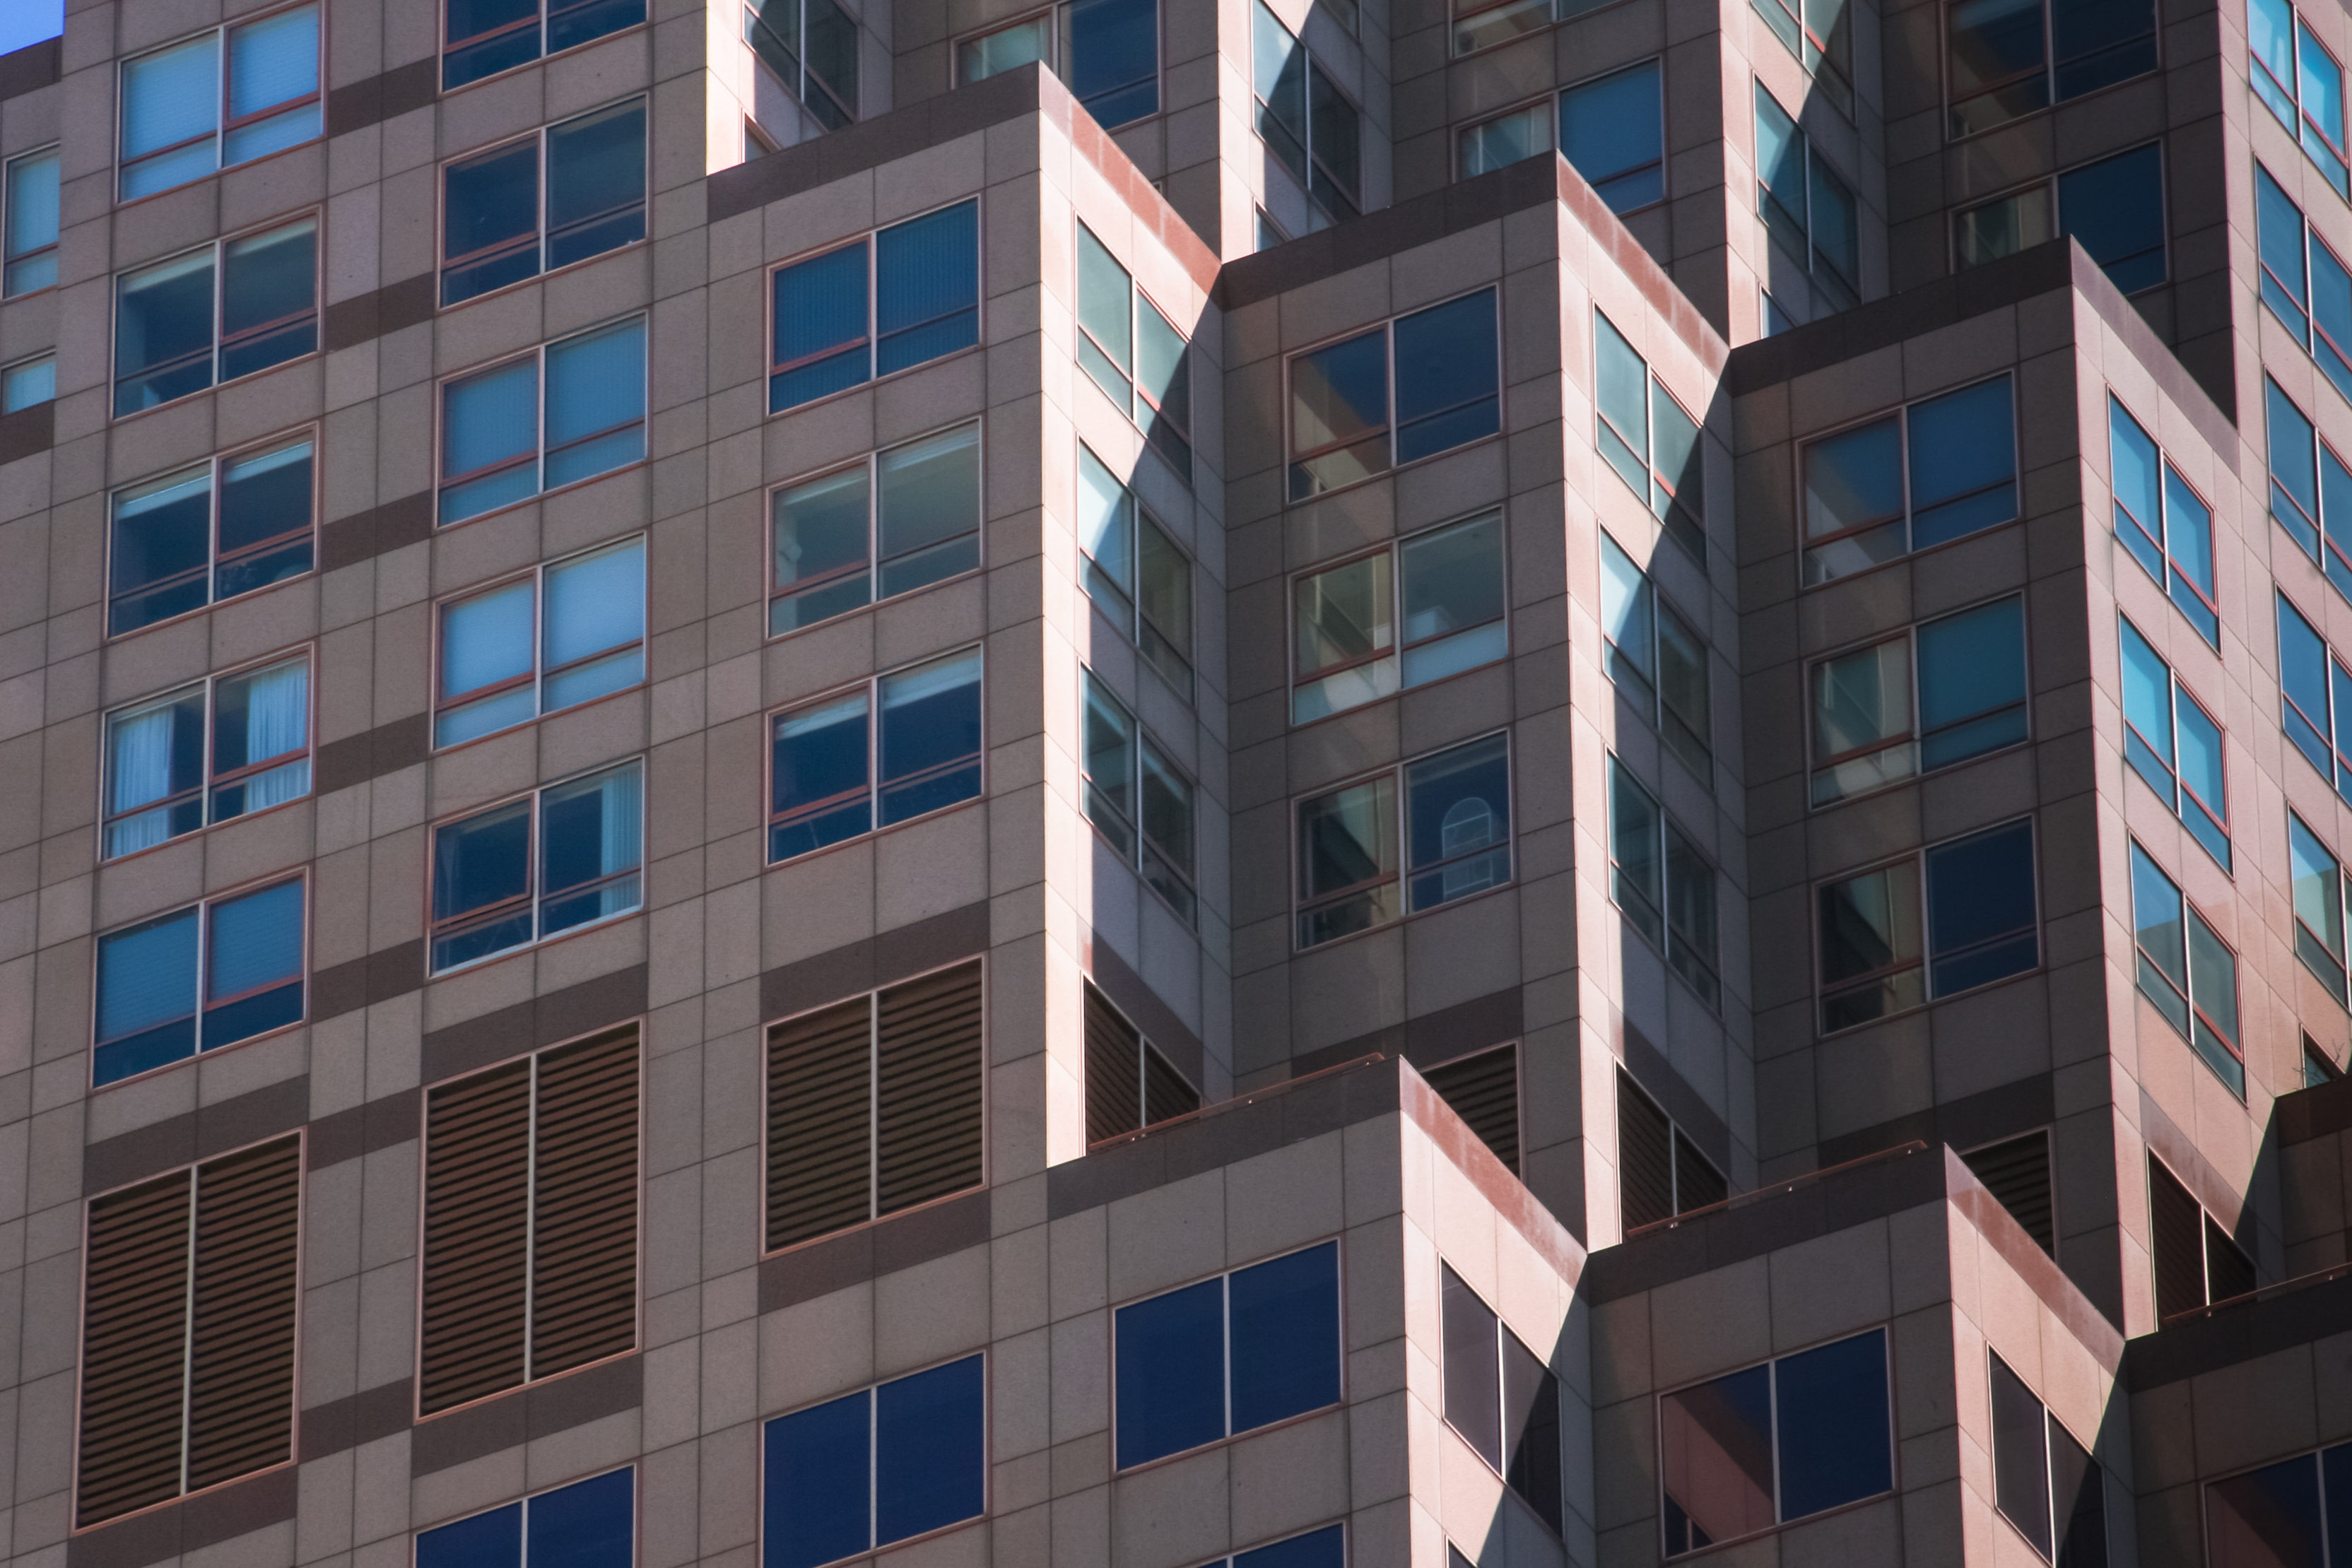
abstract, architecture, window, building, city, skyscraper, urban, downtown, office, facade, blue, apartment, california, tower block, above, shadows, vent, sanfrancisco, windows, blinds, angle, mygearandme, offices, metropolis, condominium, neighbourhood, rightangle, 333bushstreet, urban area, residential area, human settlement, metropolitan area